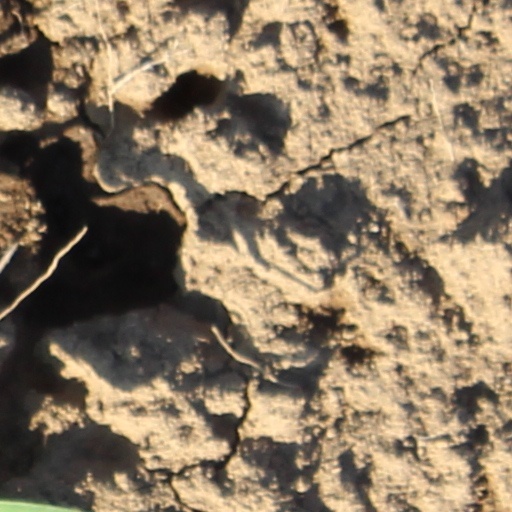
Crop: wheat